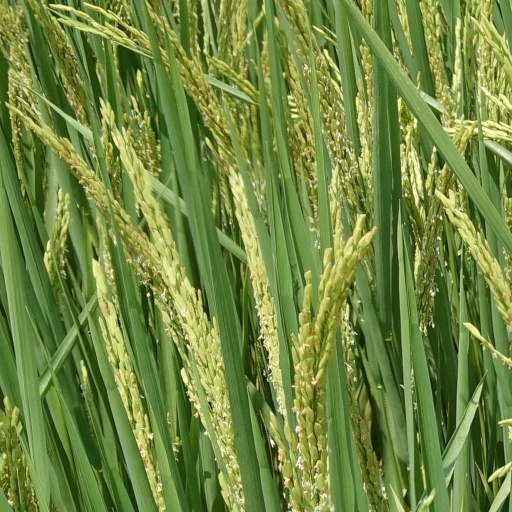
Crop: rice